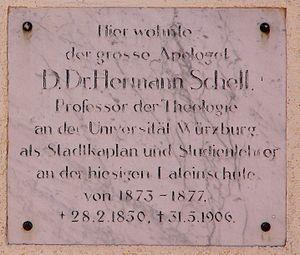
Herman Schell, écrit souvent Hermann, né le 28 février 1850 à Fribourg-en-Brisgau, mort le 31 mai 1906 à Wurtzbourg, est un théologien et un philosophe catholique allemand.